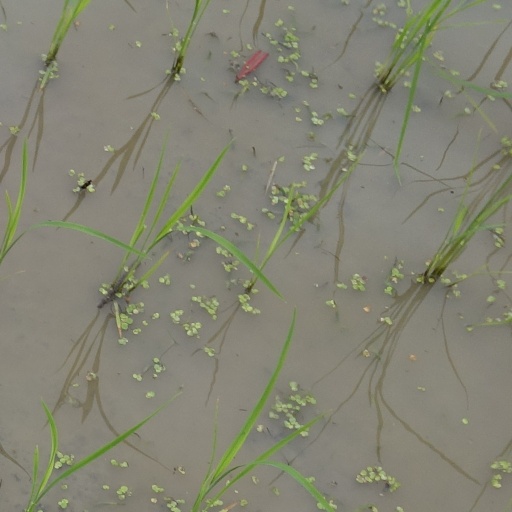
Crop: rice